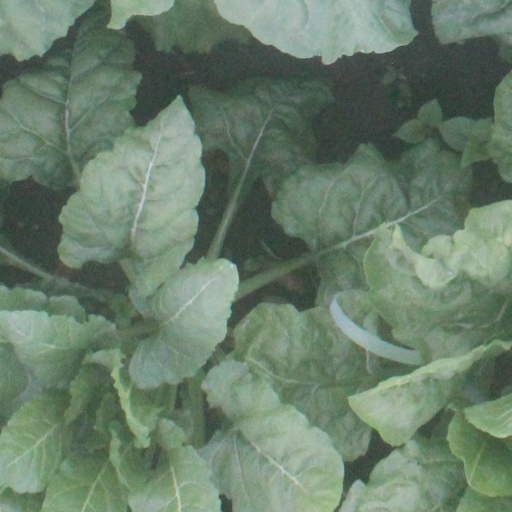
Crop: sugar beet